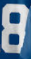
Number: 8